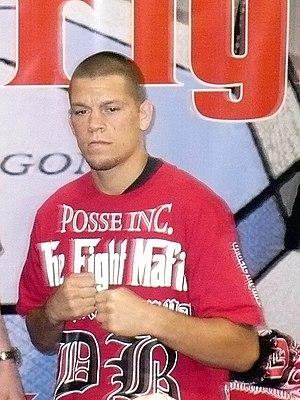
Nathan Donald Diaz, né le 16 avril 1985 à Stockton en Californie, est un pratiquant de MMA américain. Il commence sa carrière professionnelle au sein de l'organisation World Extreme Cagefighting en 2004. Il concourt aussi au Pancrase et au Strikeforce avant de prendre part à la 5ᵉ saison de la série The Ultimate Fighter qu'il remporte en 2007. Il évolue depuis dans la catégorie poids légers de l'Ultimate Fighting Championship. Il obtient une chance en décembre 2012 de remporter le titre de cette division mais échoue face à Ben Henderson.